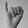
ASL letter: I